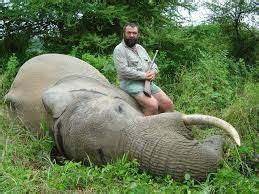
Label: elefante